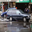
Label: automobile